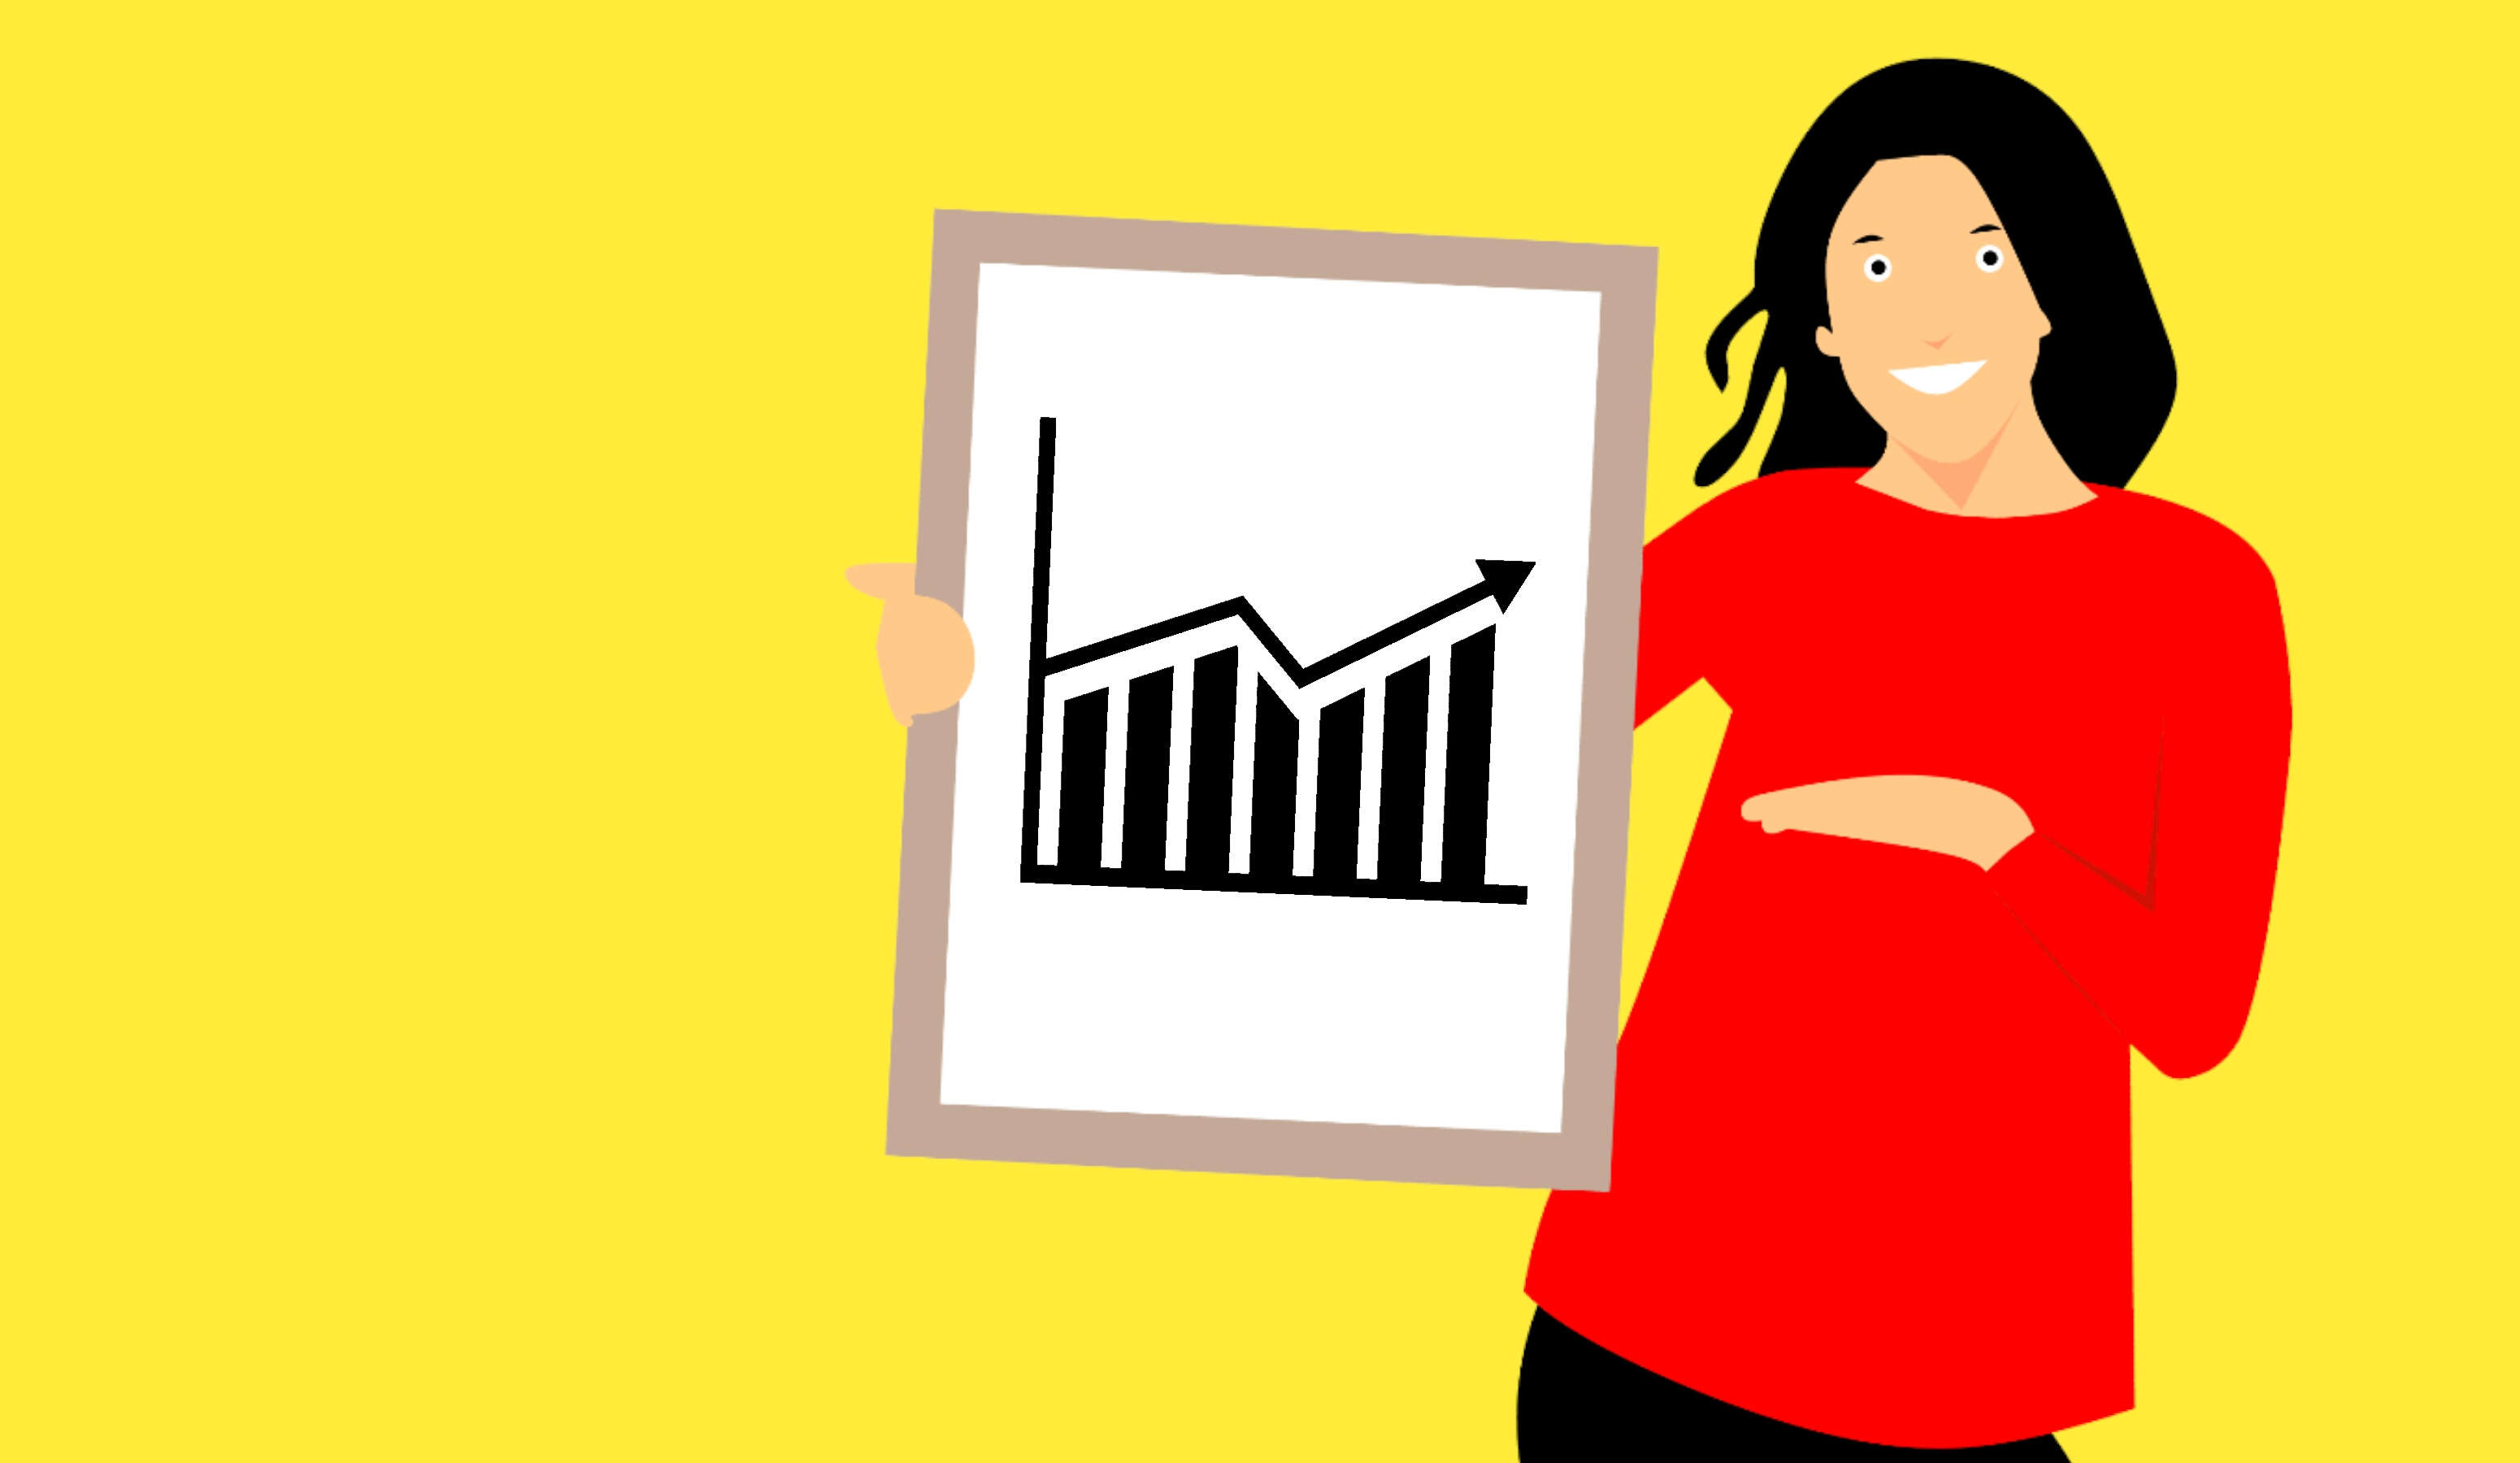
chart, graph, presentation, design, report, info, sign, web, business vector, icons business, business icons, circle, process, internet, information, woman, smiling, yellow, facial expression, text, cartoon, smile, human behavior, communication, standing, t shirt, font, conversation, happiness, illustration, logo, line, graphic design, poster, girl, art, brand, clip art, graphics, computer wallpaper